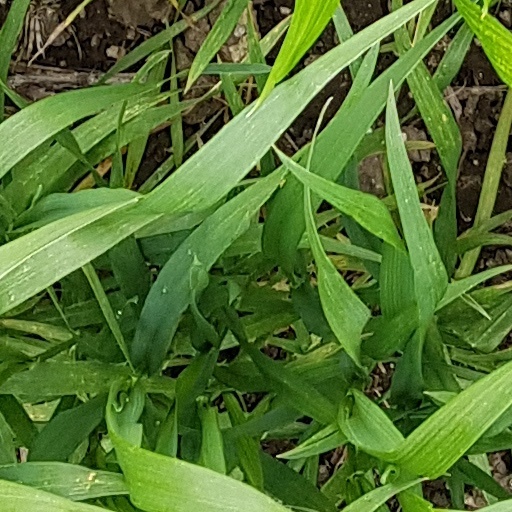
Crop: wheat